Anthony Woods

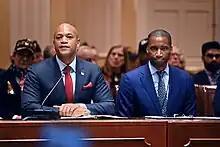
Woods and Moore in March 2023

After his honorable discharge from the Army in 2008, Woods worked as an aide for Governor David Paterson of New York. On March 18, 2009, Woods declared his intention to run in the 2009 California's 10th congressional district special election to replace representative Ellen Tauscher, who was nominated by President Barack Obama to serve as Undersecretary of State for Arms Control and International Security. His campaign made it a high-profile affair receiving national attention. However, his bid to become the first openly gay African-American elected to Congress ended when he lost a special election held on September 1, 2009, receiving under 9 percent of the vote.